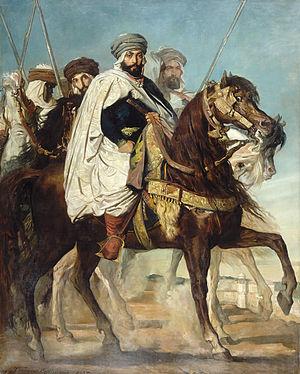
Les Haraktas ou Haractas sont un ensemble de tribus berbérophones houaras vivant dans la Wilaya d'Oum El Bouaghi et la Wilaya de Souk Ahras et la de Batna.
Le cheval est, dans l'art, l'animal le plus représenté depuis la Préhistoire, et l'un des plus anciens sujets artistiques. Il apparait sur tous types de supports au fil du temps, le plus souvent au milieu de batailles, dans des œuvres individuelles, comme monture de personnes importantes, ou attelé à des véhicules hippomobiles. L'art grec témoigne d'une véritable recherche anatomique, tandis que le Moyen Âge lui laisse peu de place. La Renaissance, en particulier italienne, voit l'apogée de la statue équestre, devenue un genre à part entière.